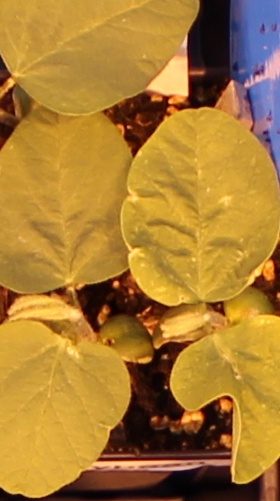
Label: Soybean